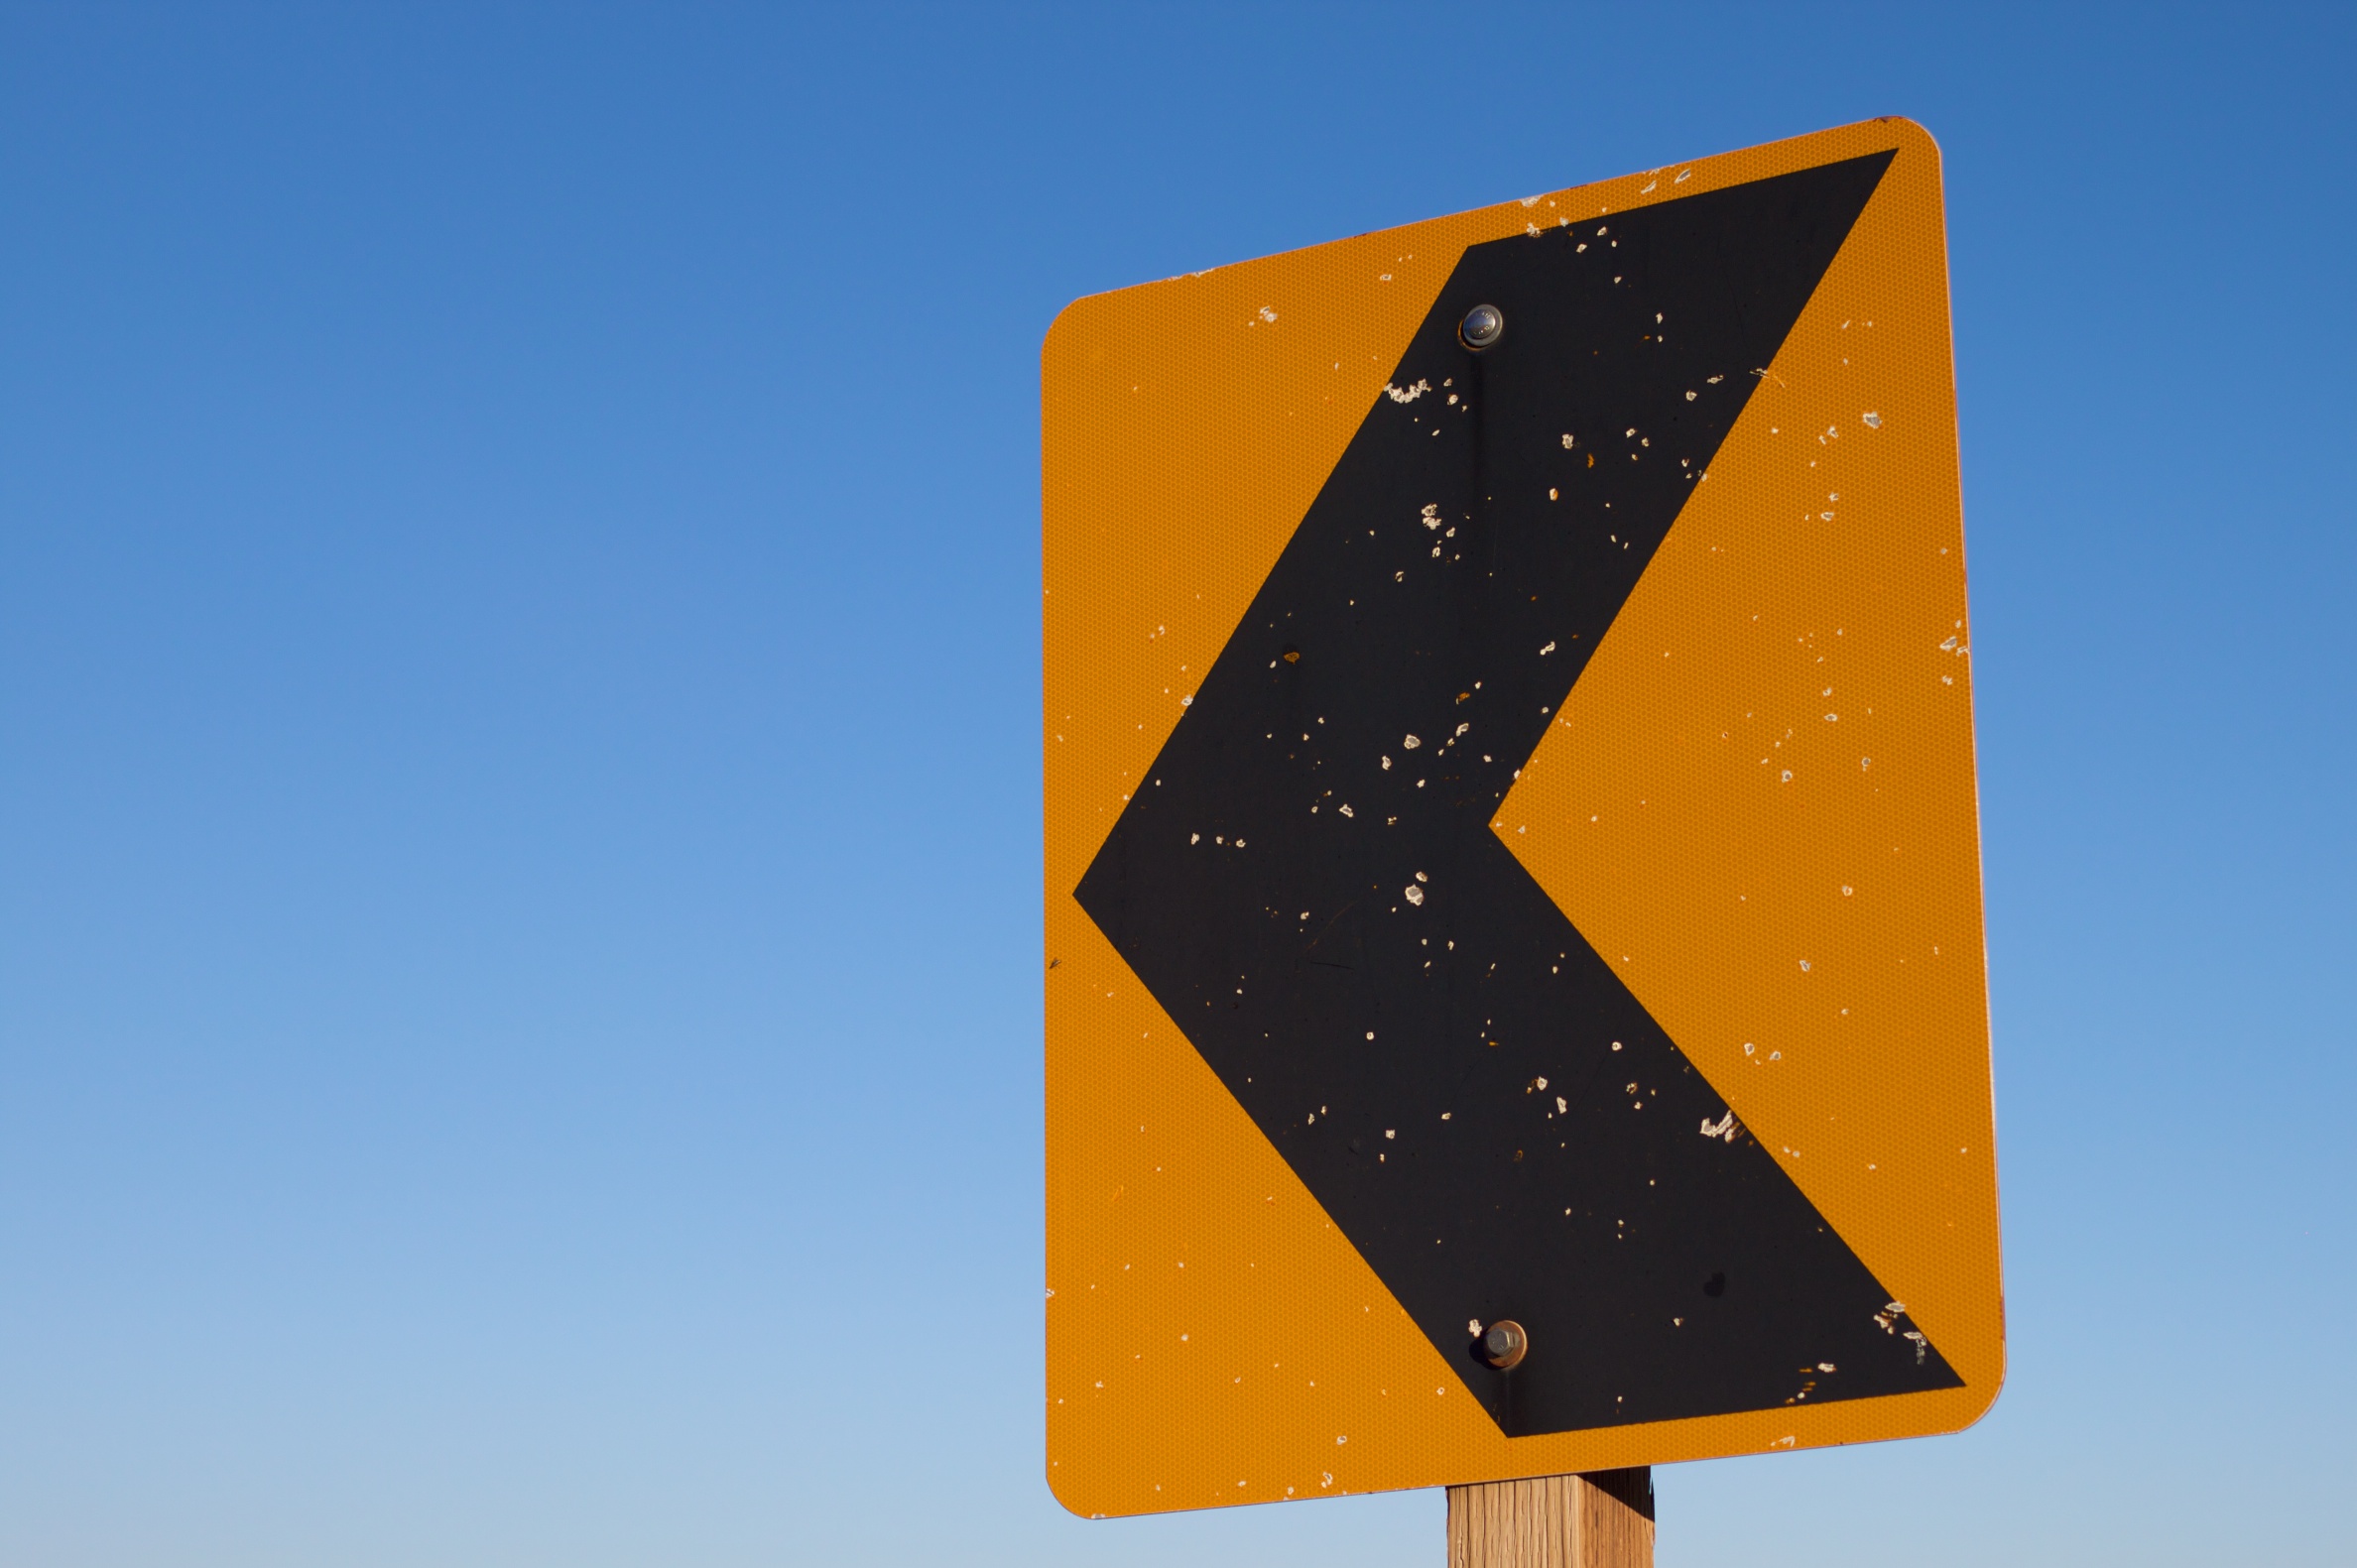
sky, number, advertising, sign, flag, blue, yellow, signage, toy, illustration, design, shape, fiveku, traffic sign